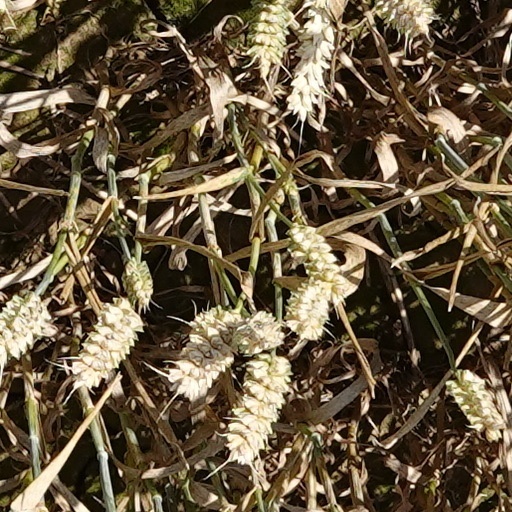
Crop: wheat